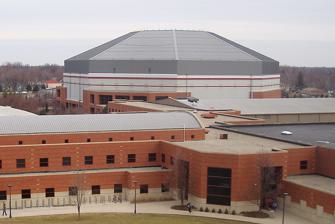
Building: Worthen Arena
Country: United States of America
Year built: 1992
Multi-purpose arena in Muncie, Indiana, U.S. John E. Worthen Arena Location 1699 W. Bethel Avenue, Muncie, Indiana Coordinates 40°12′25″N 85°24′22″W / 40.20694°N 85.40611°W / 40.20694; -85.40611 Owner Ball State University Operator Ball State University Capacity 11,500 Construction Opened 1992 Architect Browning Day Mullins Dierdorf Tenants Ball State Cardinals ( NCAA ) Men's basketball (1992–present) Women's basketball (1992–present) Men's volleyball (1992–present) Women's volleyball (1992–present) Website Official Site John E. Worthen Arena is an arena on the campus of Ball State University in Muncie, Indiana , United States. The arena opened in 1992 and replaced Irving Gymnasium . Originally named Ball State Arena or University Arena , it was renamed Worthen Arena in honor of the former university president, John E. Worthen . The arena mainly serves as home to four Ball State Cardinals athletic teams: men's and women's basketball and men's and women's volleyball.  The seating capacity is listed at 11,500 people and cost $7.8 million to build. Features Worthen Arena is also the site of other events, including concerts (seating capacity 11,500 end-stage, 8,800 270 degree end-stage, 7,200 180-degree end-stage, and 5,500 half-house), trade shows (18,700 square feet (1,740 m 2 ) of space on the arena floor) and other special events. It features eight permanent and six portable concession stands, two permanent souvenir stands, a press room, two loading docks, and an arena lounge. It stands between 95 and 120 feet (29 and 37 m) from the floor to the ceiling. The interior of Worthen Arena Upgrades In 2015, a new Daktronics six-panel video board was installed above center court, as well as new scoreboards in the corners of the court. The upgrades were capped off with an upgraded court. See also List of NCAA Division I basketball arenas References